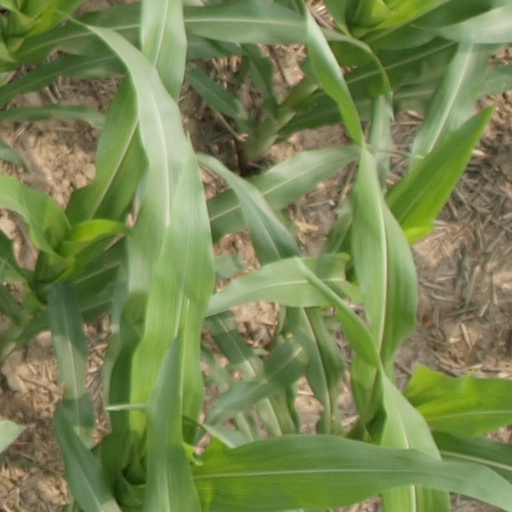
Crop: maize; corn